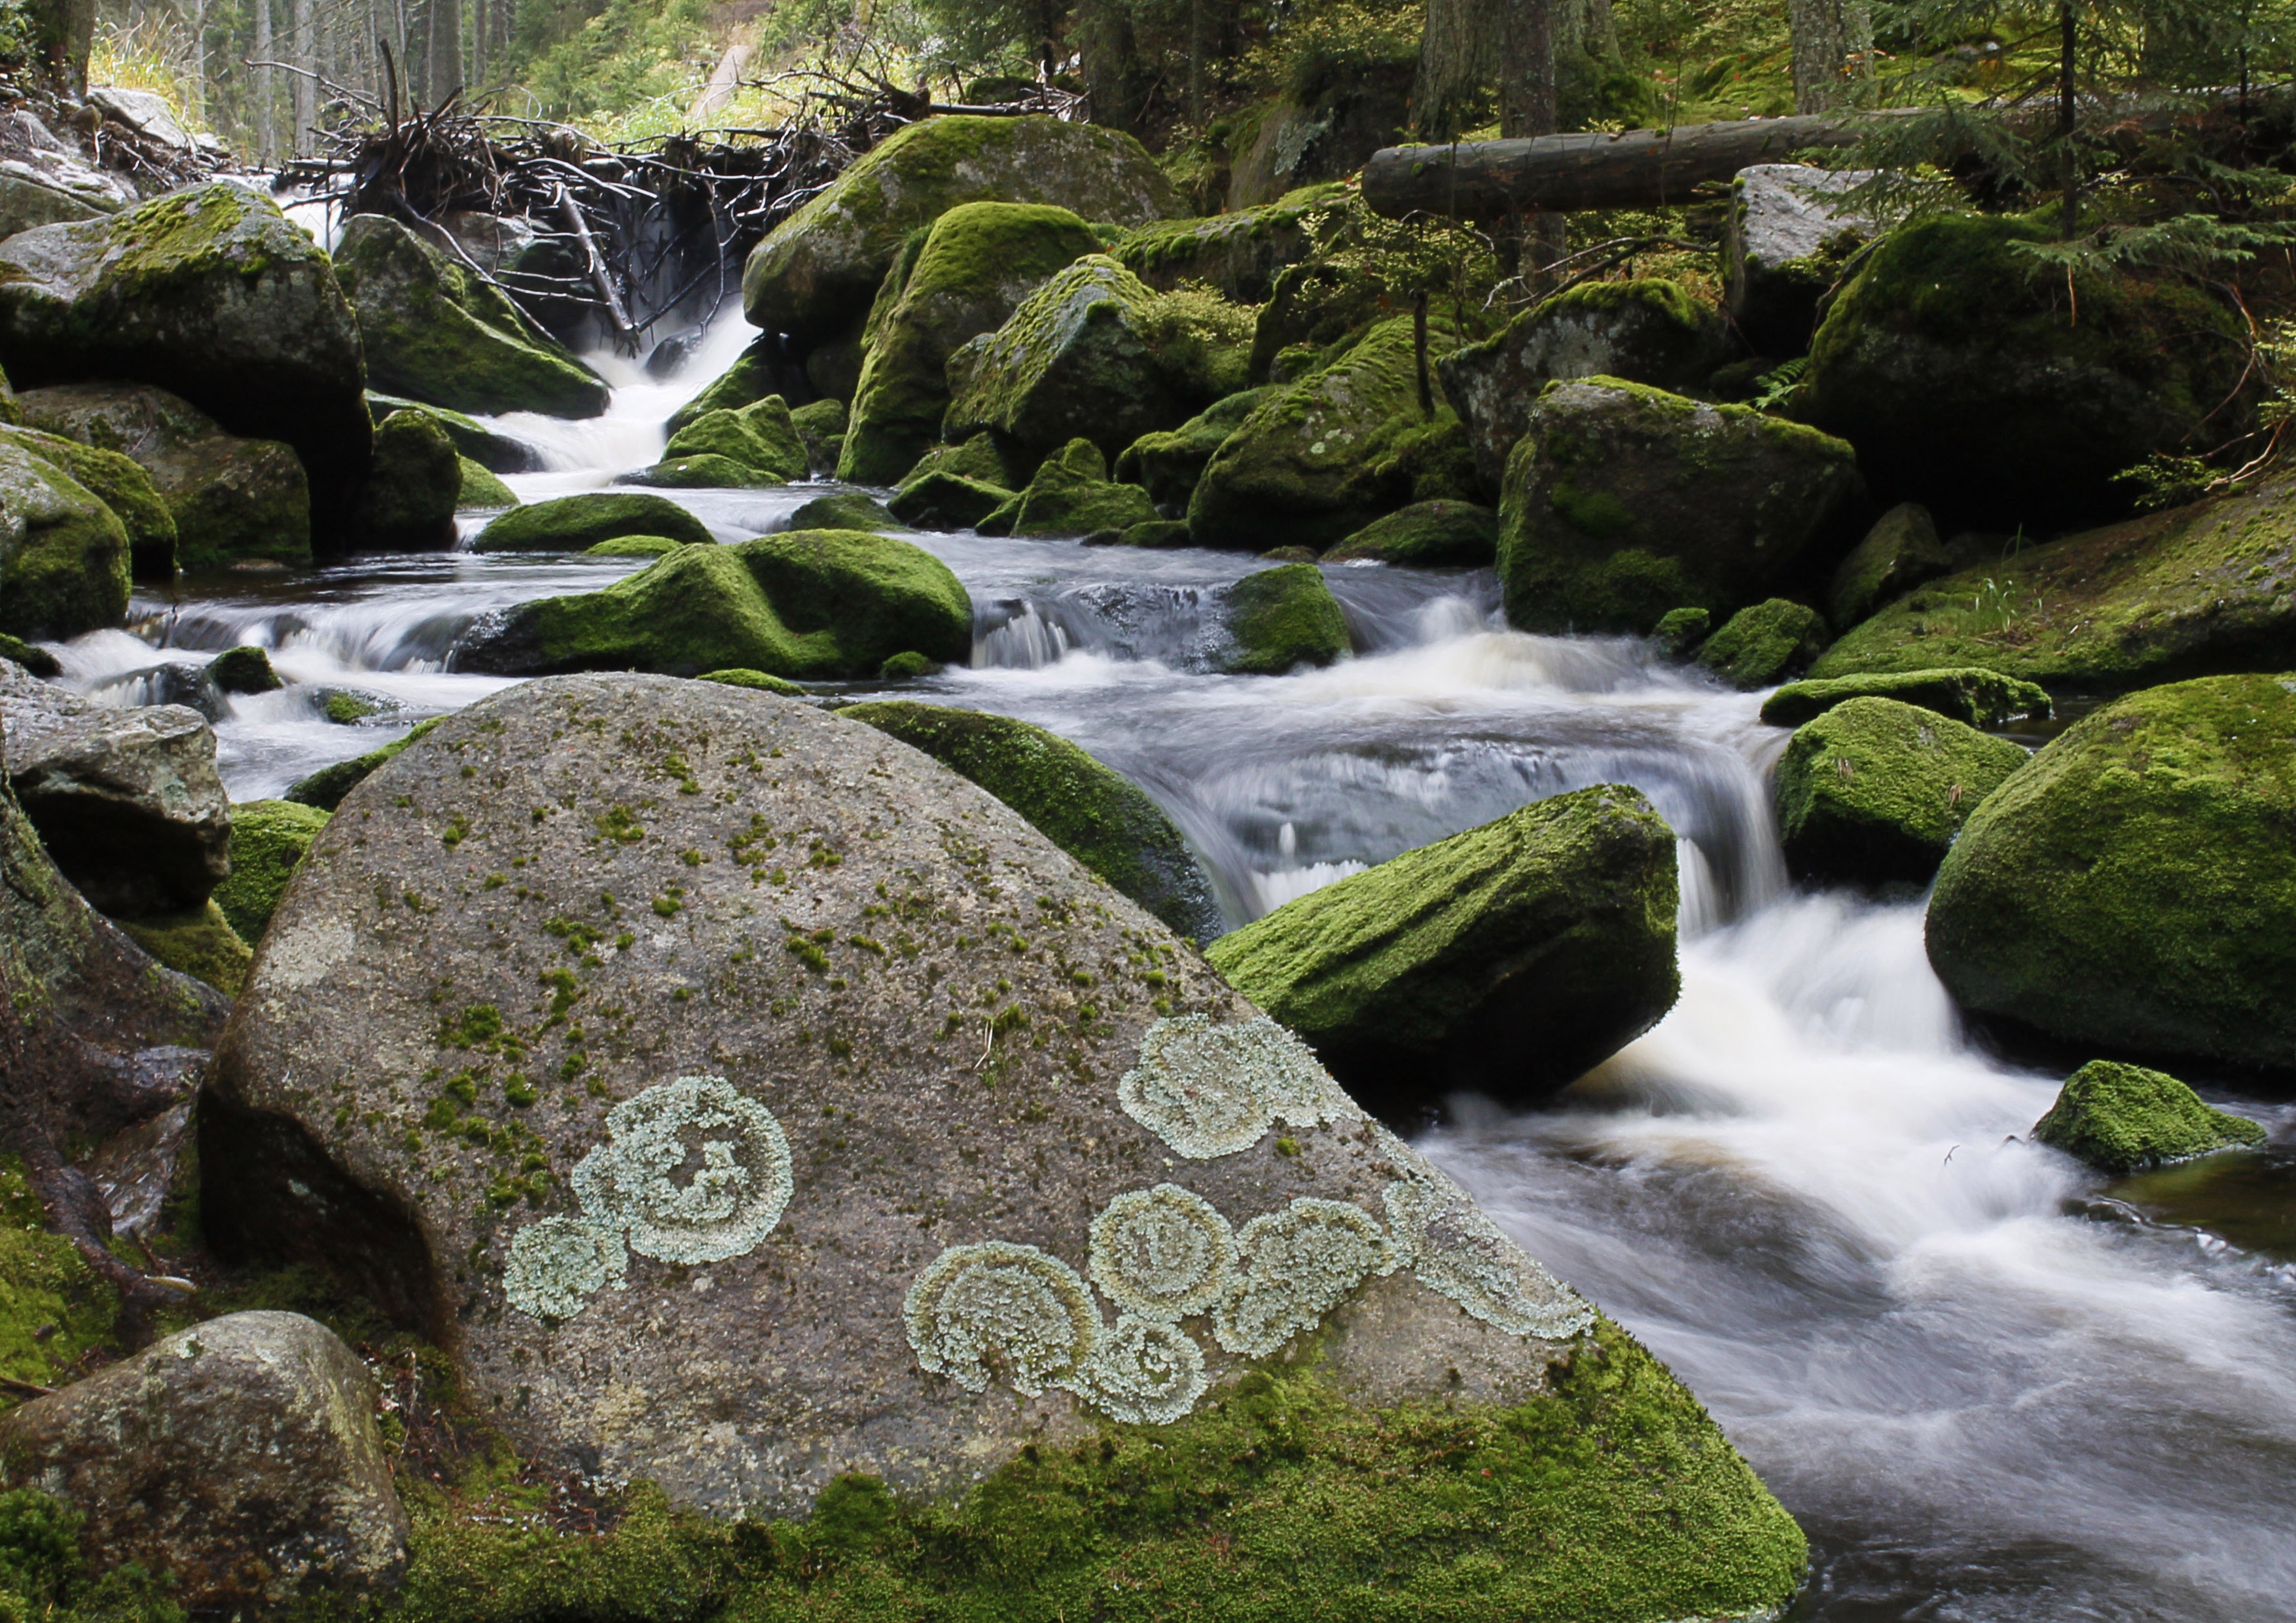
landscape, water, nature, forest, rock, waterfall, wood, leaf, river, stone, moss, stream, autumn, rapid, botany, body of water, trees, current, 2014, stones, rainforest, wasserfall, woodland, water feature, watercourse, stoves, umava, kvilda, blurred water